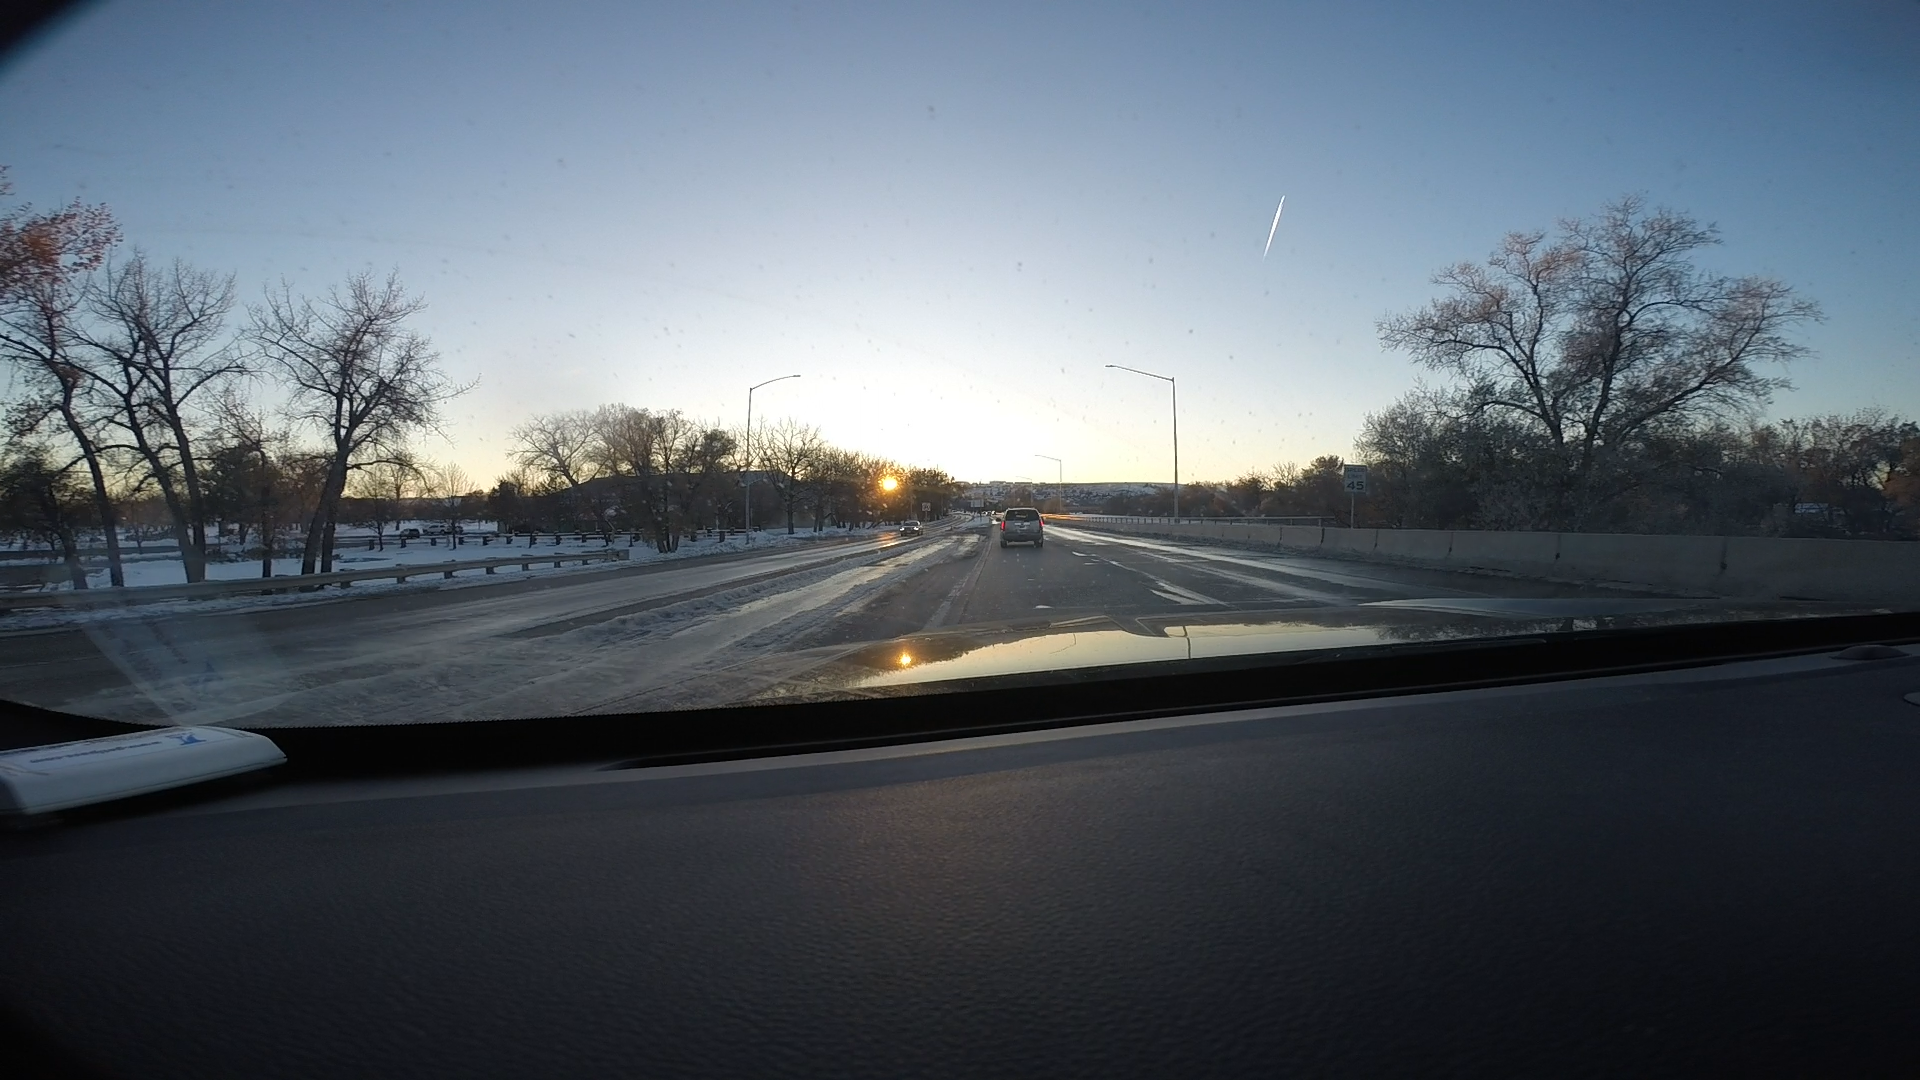
Speed limit sign label: mph45